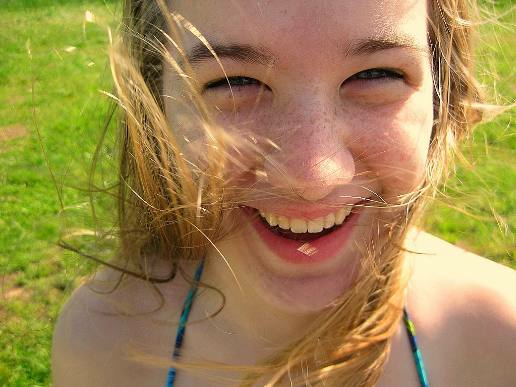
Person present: Yes